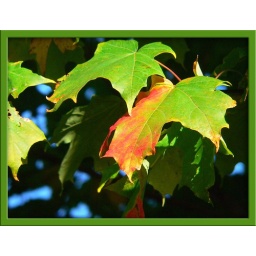
It's like living in a tree house with this gorgeour Maple tree at the edge of my back deck.